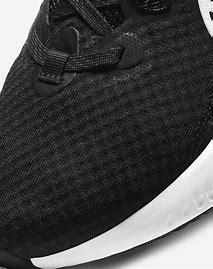
Brand: Nike
Model: Renew Run